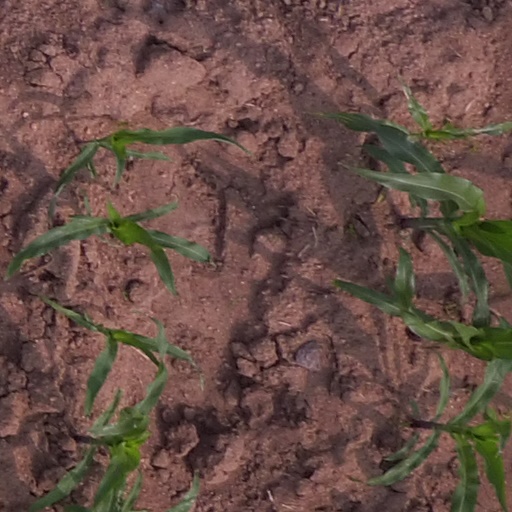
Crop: maize; corn